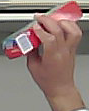
Product: colgate_toothpaste